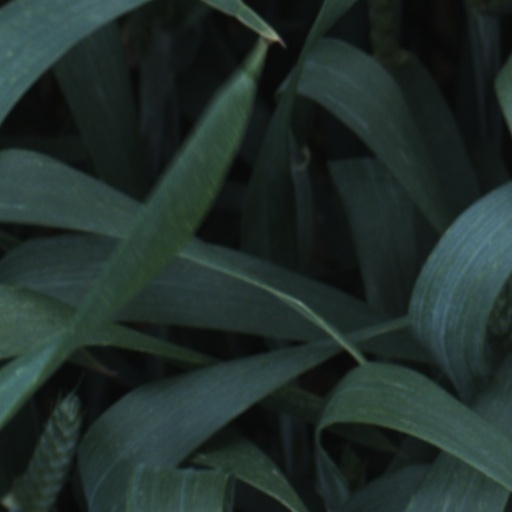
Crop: wheat